Paul Bearer

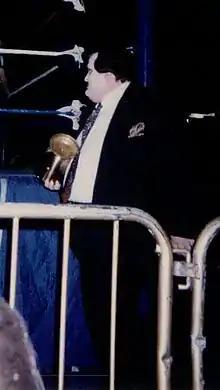
Bearer holding his urn in 1996.

Eventually Bearer turned heel again by betraying his long-time protege at SummerSlam 1996 to align himself with The Undertaker's arch-enemies, Mankind and Goldust, According to Moody, the WWF wanted Bearer to turn on The Undertaker for him to get ready for the storyline with Kane the following year. At , Bearer brought The Executioner to help Mankind and other wrestlers bury The Undertaker and Bearer managed The Executioner for two months until Bearer fired him and at Royal Rumble, Bearer became the new manager of Big Van Vader. In April 1997 at , The Undertaker set Bearer's face ablaze using a fireball, which was done in retaliation for Bearer having Mankind set a fireball to The Undertaker's face several weeks prior. Resulting from The Undertaker's actions, Bearer suffered (kayfabe) burns to his face and was bandaged for a time. Once healed from the burns, Bearer changed his looks, shedding the makeup of ghostly pallor and jet-black color to his natural strawberry blond hair and less make-up. No longer using his ghostly appearance and mannerisms, he became loudmouthed and shrill and often delivered ranting, raving promos.